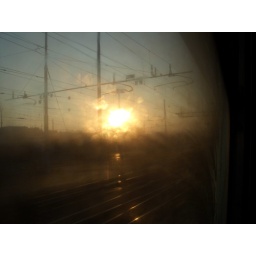
An October sunrise over Roma Termini Station seen through a grimy train window